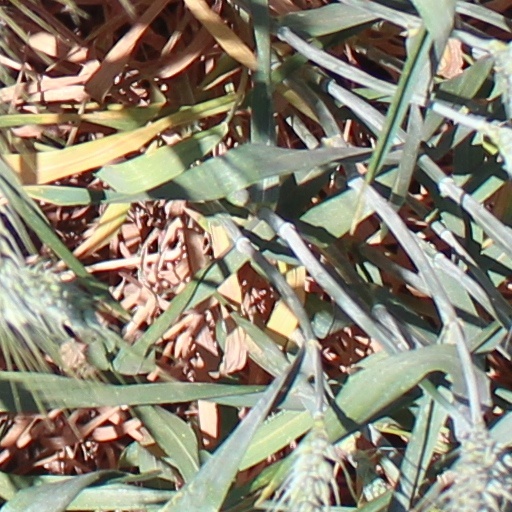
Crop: wheat